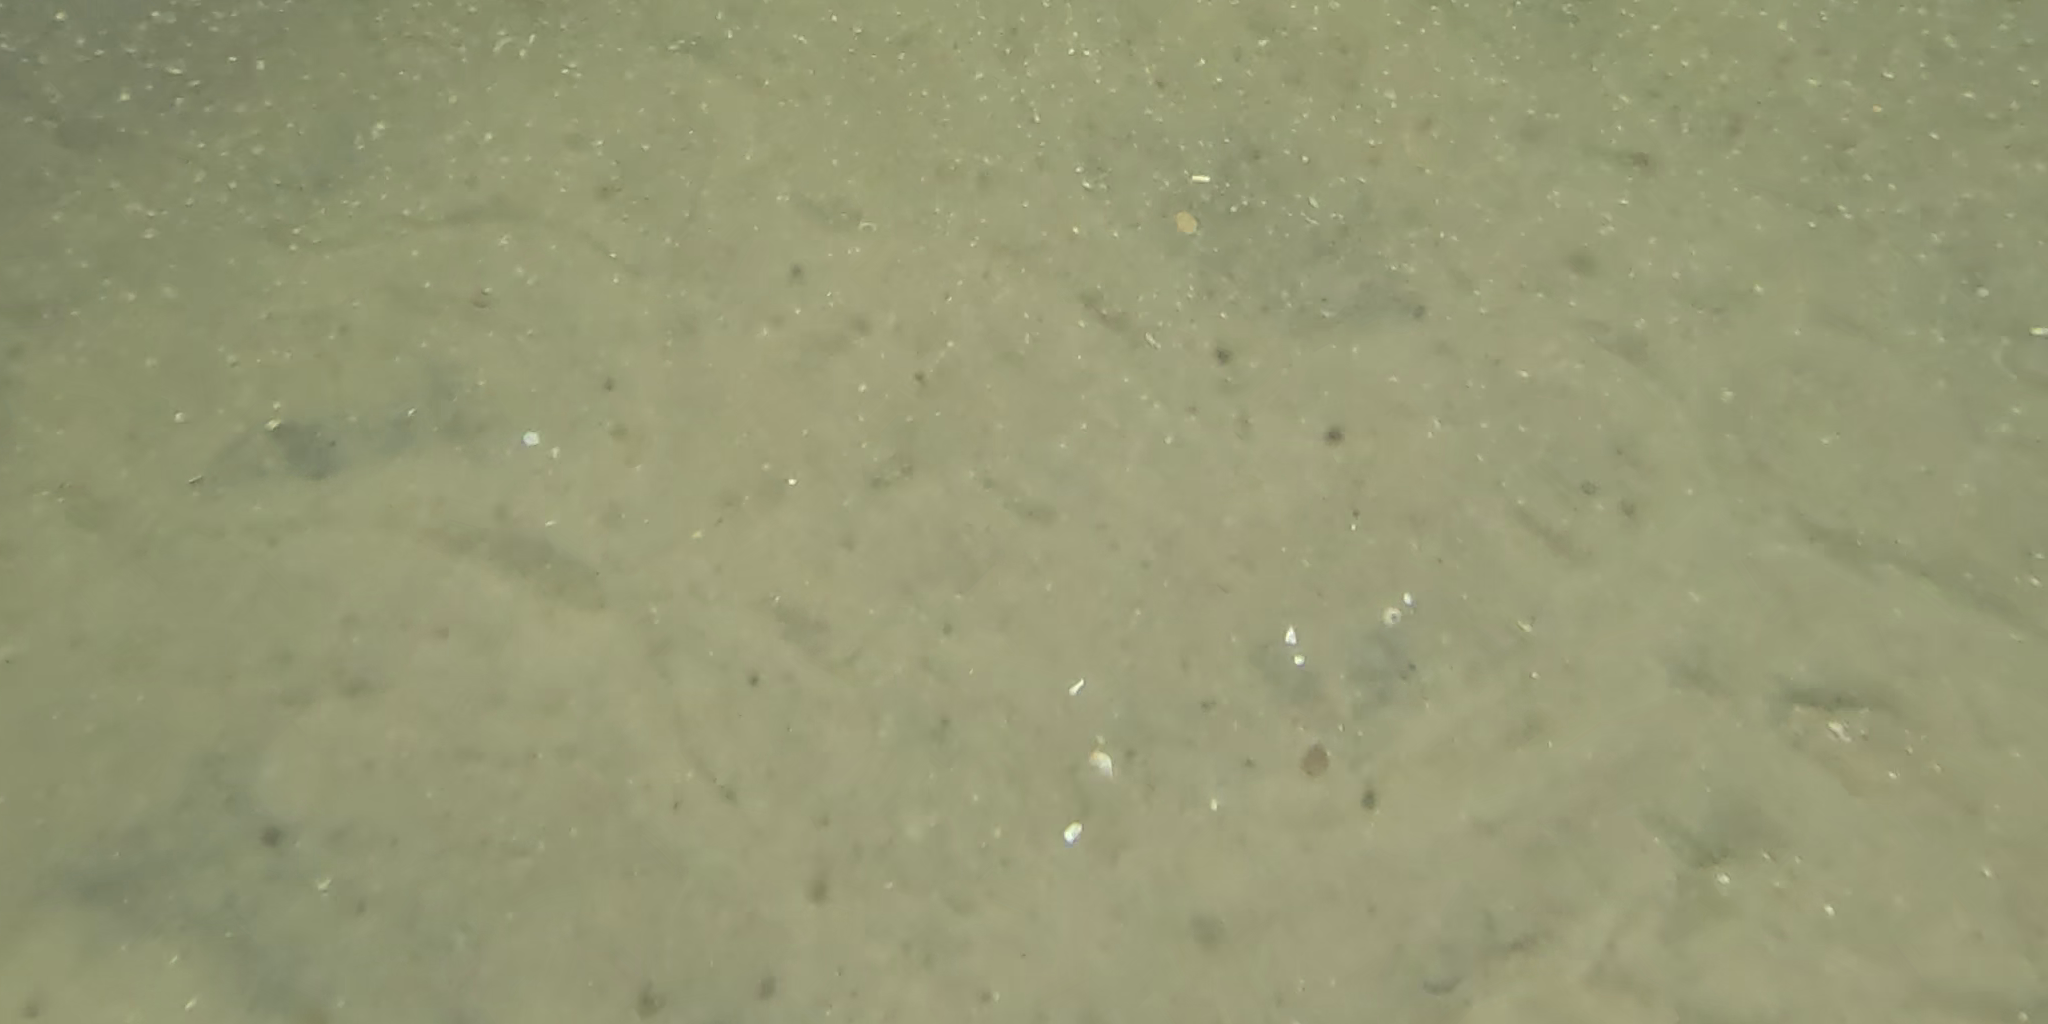
Seabed habitat: sand